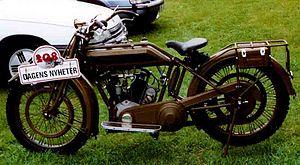
Motosacoche est un fabricant suisse de motocyclettes et génératrice 12 V / 24 V fondé en 1899 par Henri et Armand Dufaux, à Genève.